House at 12 Linden Street

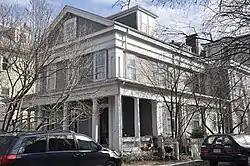

12 Linden Street is a historic house located in Brookline, Massachusetts. It is a rare local example of Greek Revival styling, and one of a few houses to survive from the residential development of the Linden Street area in the 1840s.